Round barns in Illinois

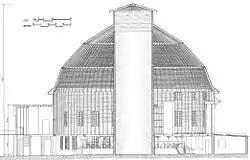
A to-scale cutaway of one of the U of I barns, note the center silo.

Part of the 1994 National Register of Historic Places listing for the University of Illinois Experimental Dairy Farm Historic District includes three round barns. The barns were constructed every two years from 1908 thru 1912. The barns are known by the simple designations, Barn #1, Barn #2 and Building #857. Though all round barns, Building #857 includes a rectangular brick wing attached to main round section of the building.